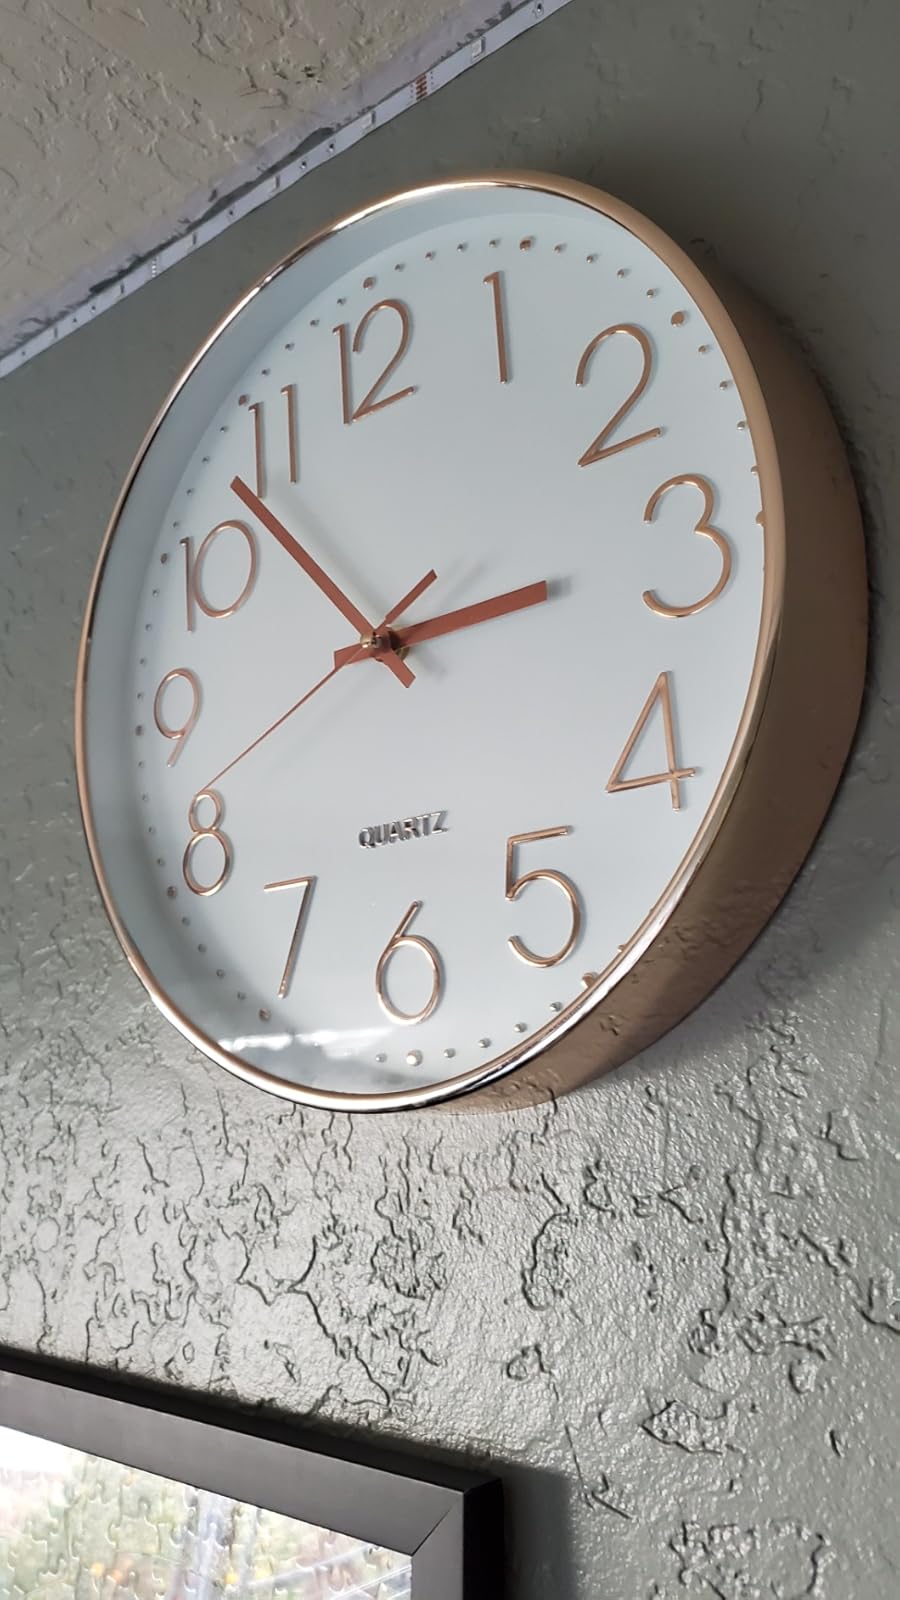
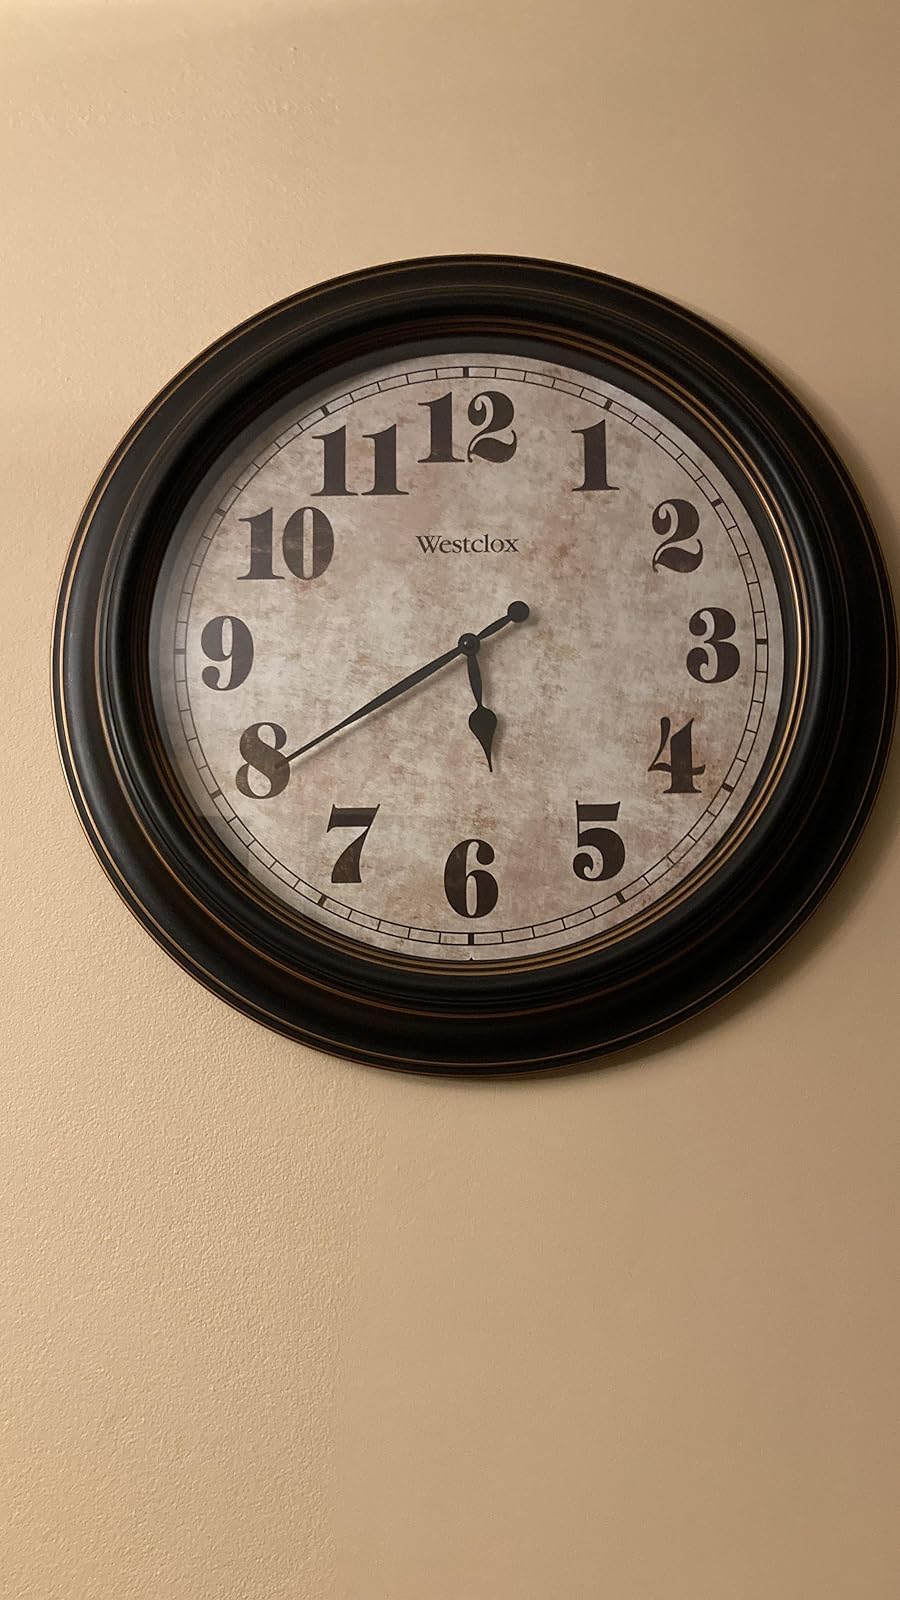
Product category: clock
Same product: no